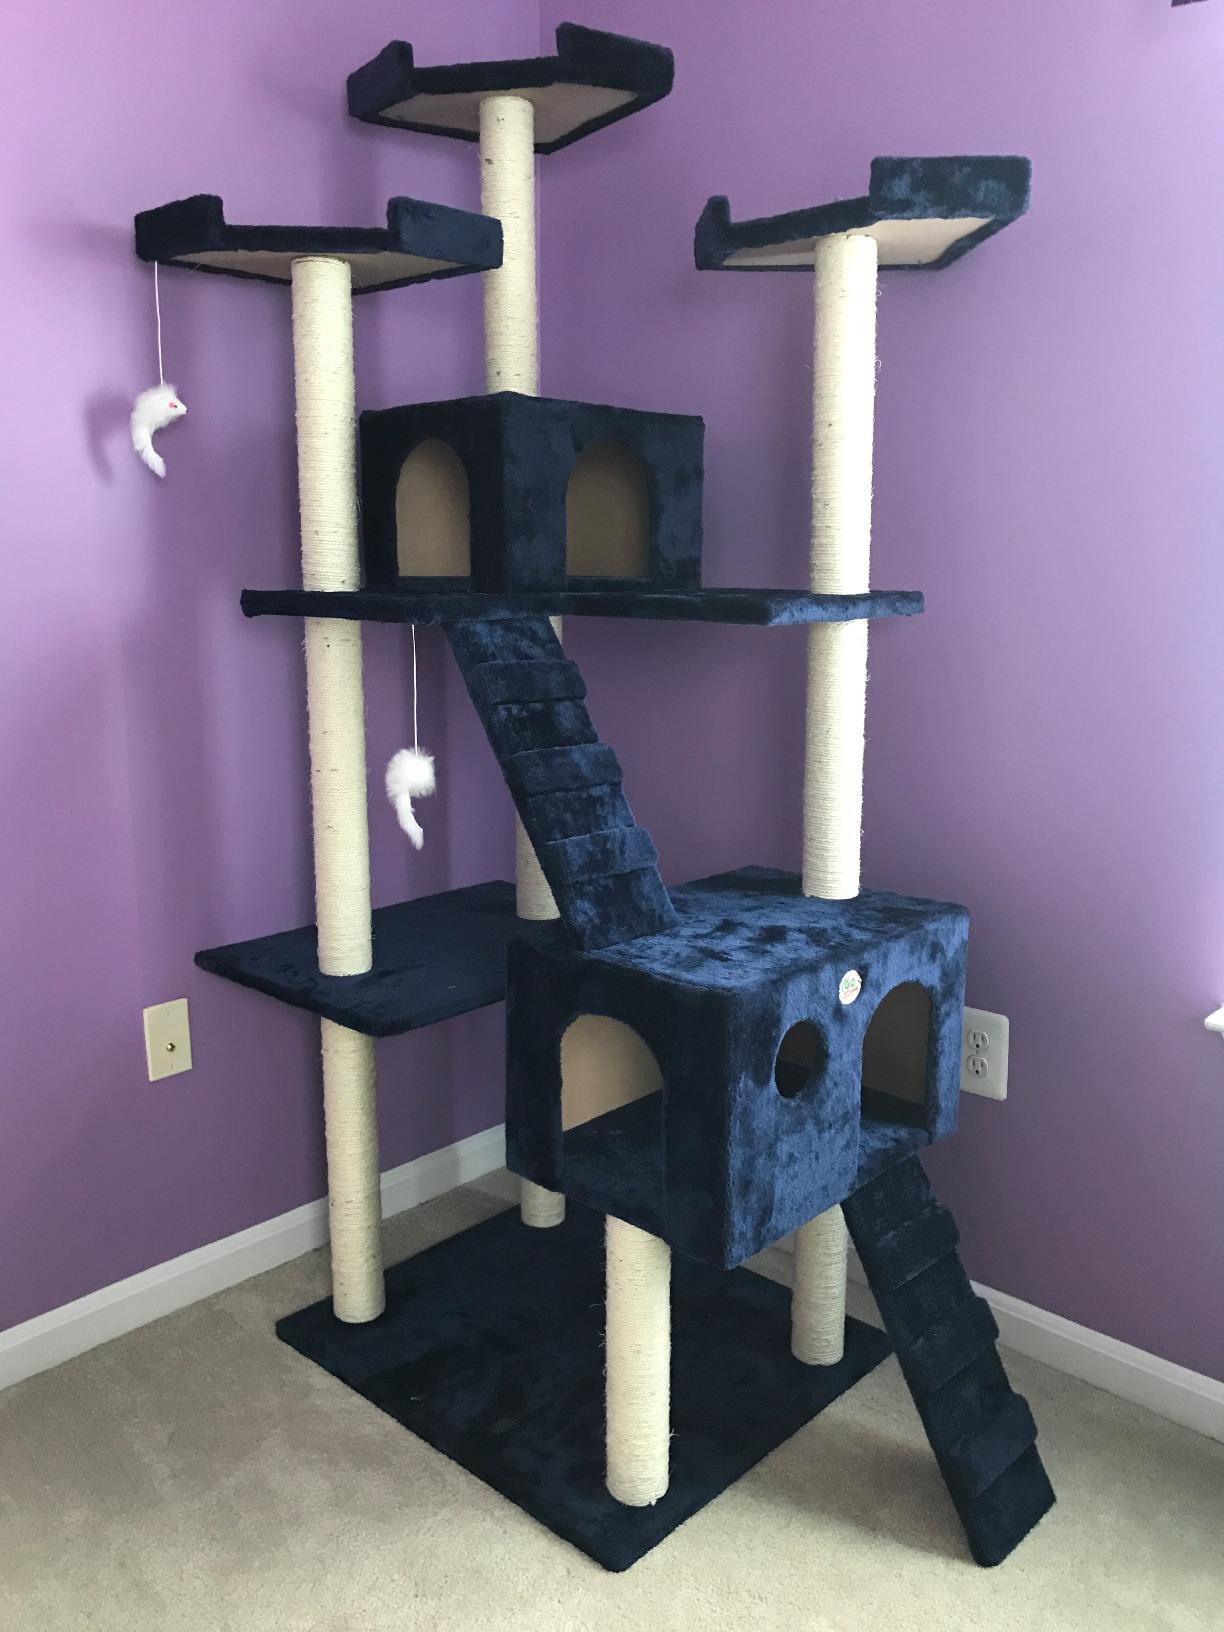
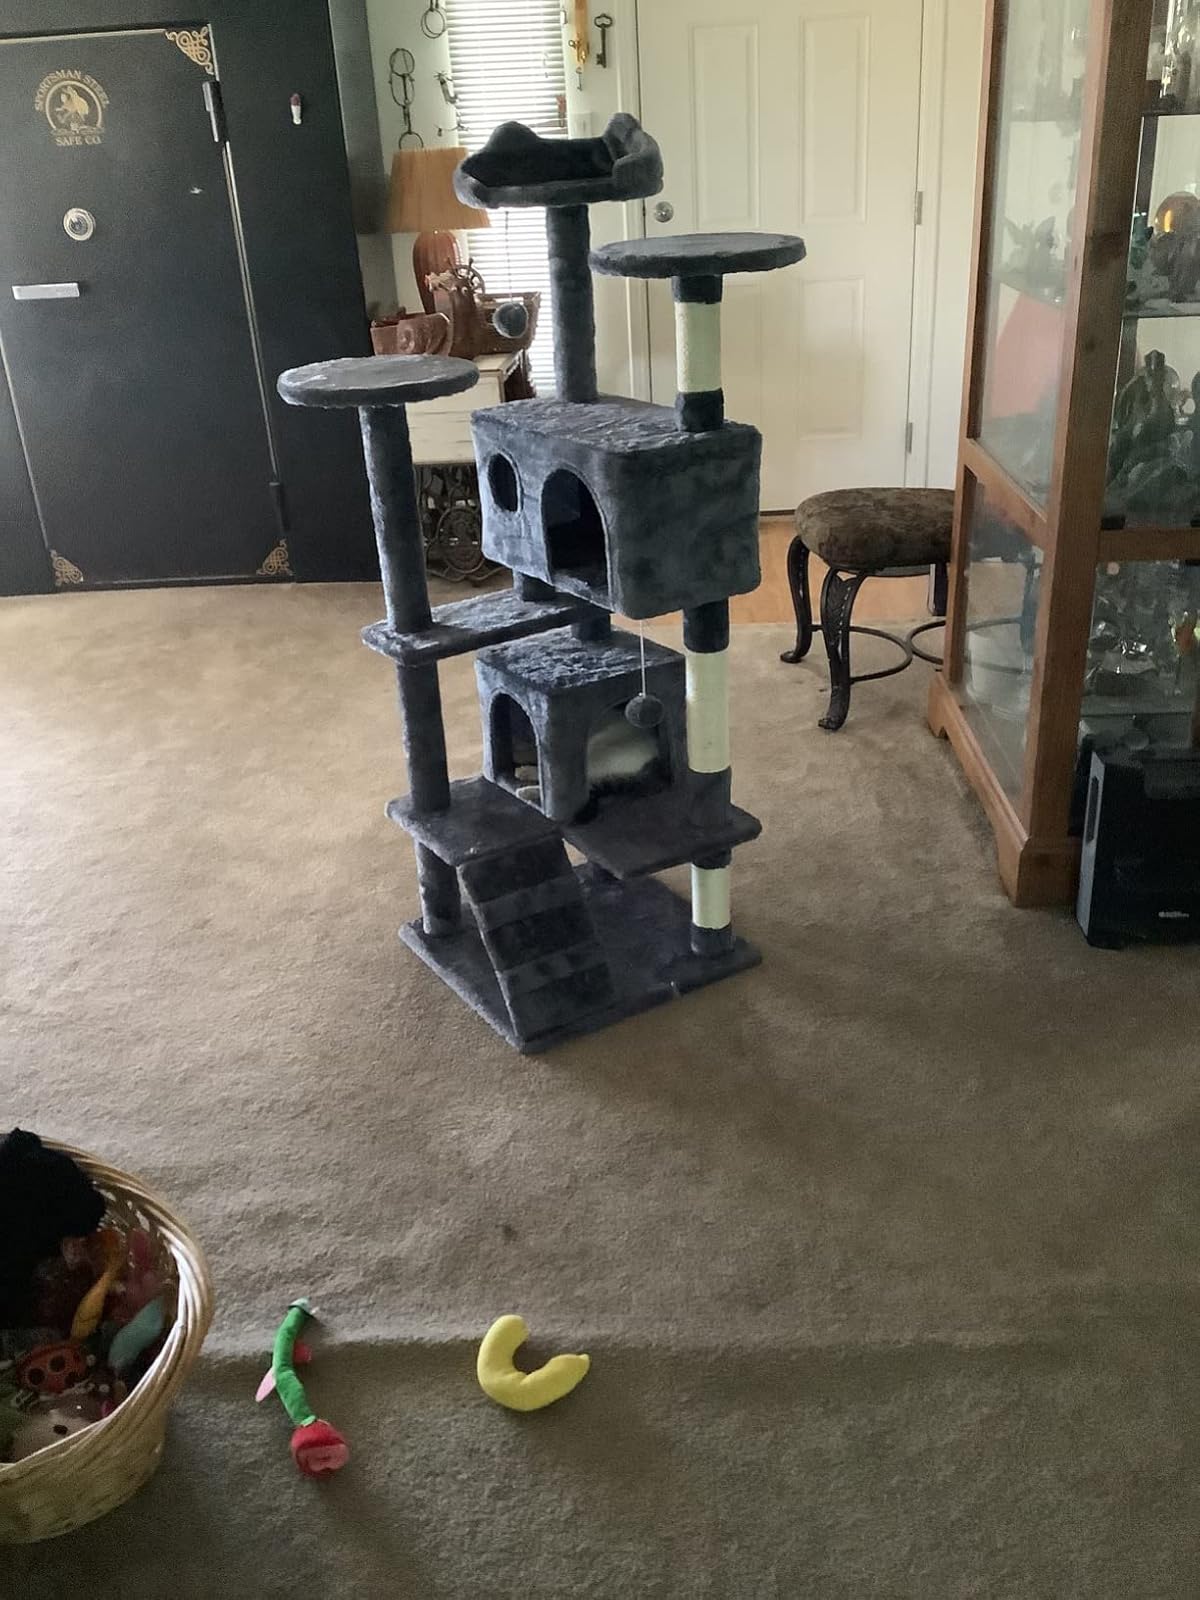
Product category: items_cat tree
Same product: no